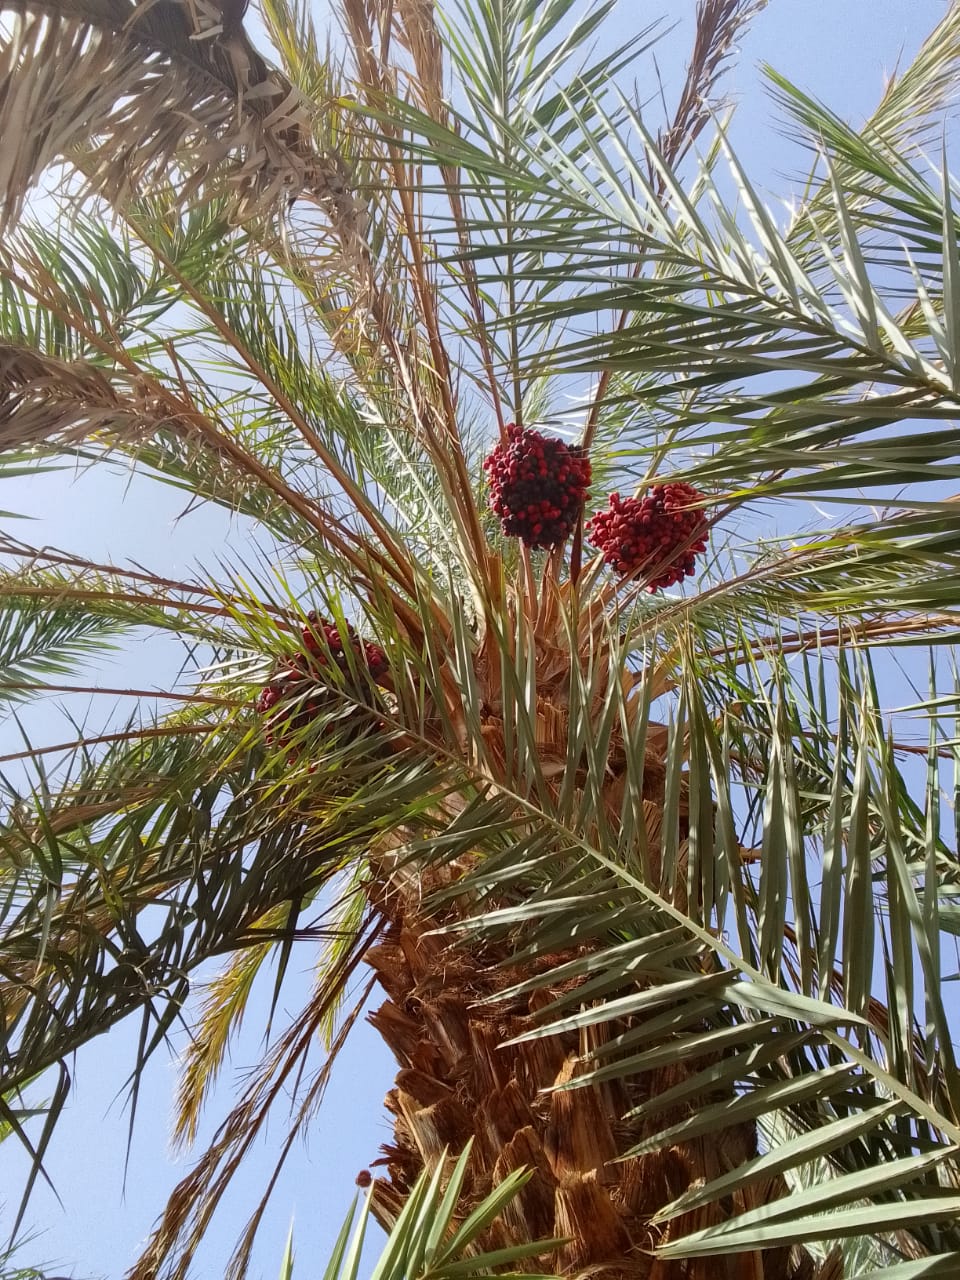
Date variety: bouisthami